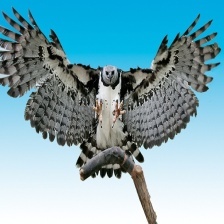
Species: HARPY EAGLE
Scientific name: HARPIA HARPYJA